Chatham Township, New Jersey

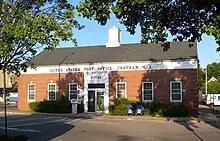
The old Chatham Post Office building, which serves as an annex to the main building nearby

, the township had a total of of roadways, of which were maintained by the municipality and by Morris County.